Domestic policy of the Justin Trudeau government

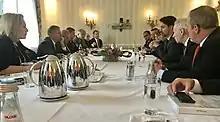
Trudeau at the 56th Munich Security Conference on February 17, 2020

Trudeau met with hundreds of chiefs at the Assembly of First Nations on December 7, 2015, and laid out his philosophy and commitments to Indigenous peoples in Canada, to assure their "constitutionally guaranteed rights ... a sacred obligation". In brief, he promised to rescind government policies that are in conflict with their rights, make a significant investment in education programs, increase general funding, and launch an enquiry into missing and murdered indigenous women. Trudeau also indicated that the new government would implement all of the recommendations made by the Truth and Reconciliation Commission.